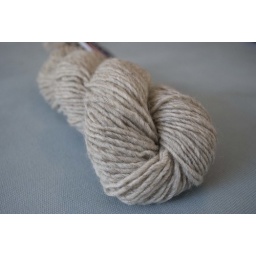
green mountain spinnery mountain mohair in grey birch